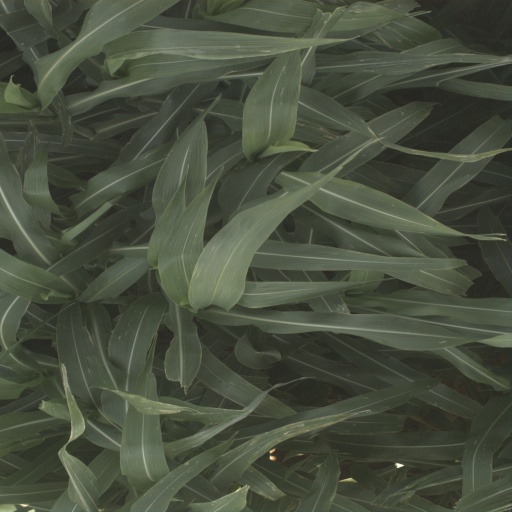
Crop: sorghum